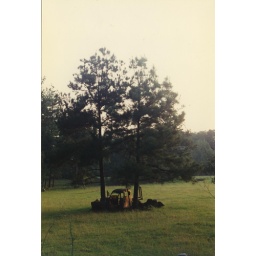
Two trees grow through an old truck in north-central Arkansas, around 1996.